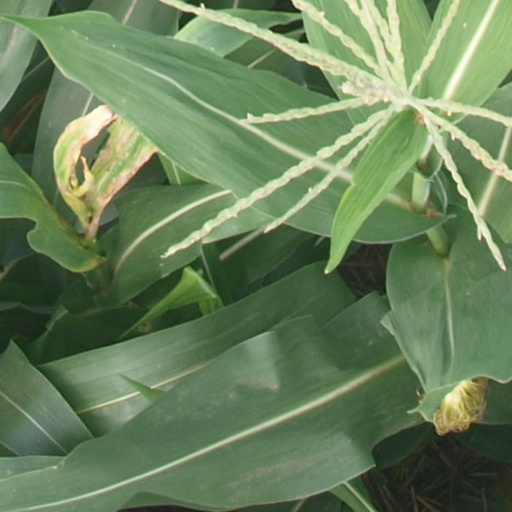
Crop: maize; corn